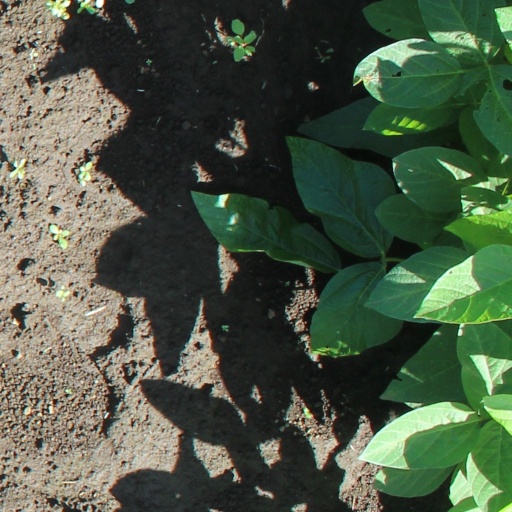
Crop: soybean